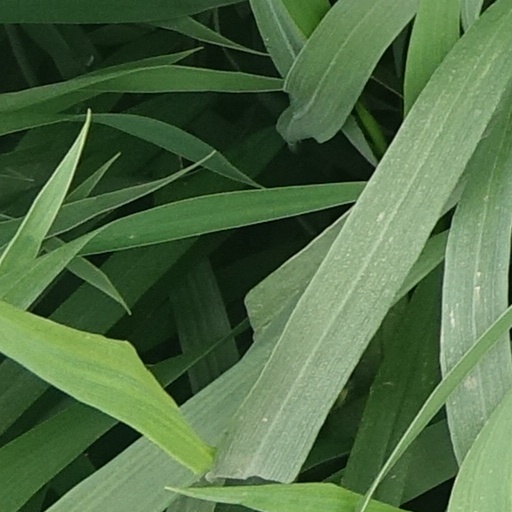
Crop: wheat